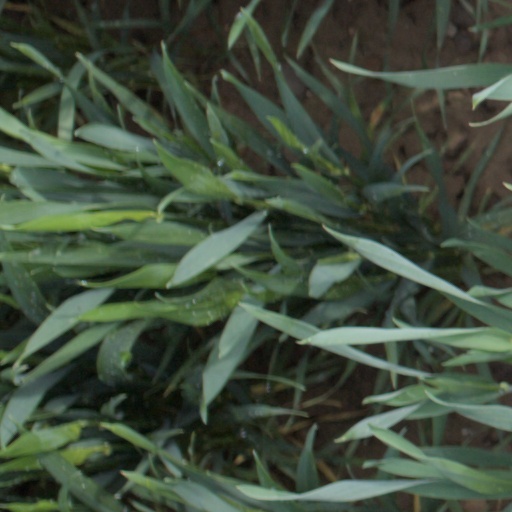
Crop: wheat